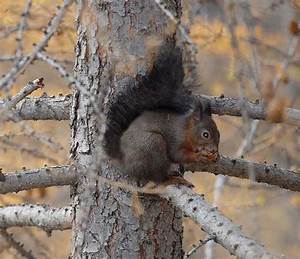
Label: squirrel